Benjamin Ring House

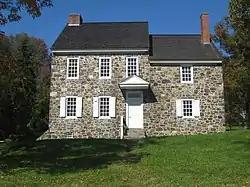
Benjamin Ring House.

Benjamin Ring House is a historic building on the Brandywine Battlefield in Chadds Ford, Pennsylvania, United States. It served as headquarters for General George Washington prior to and during the September 11, 1777 Battle of Brandywine.